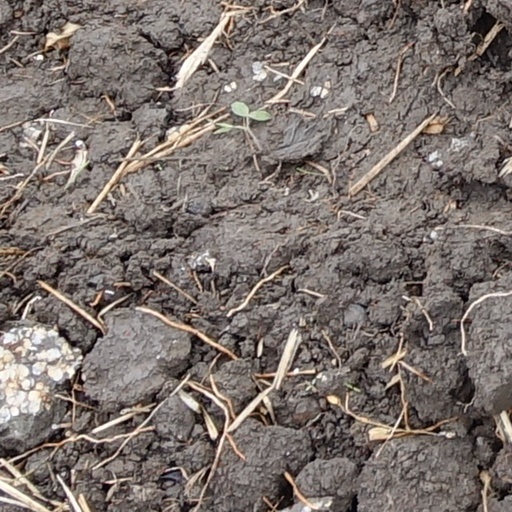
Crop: wheat